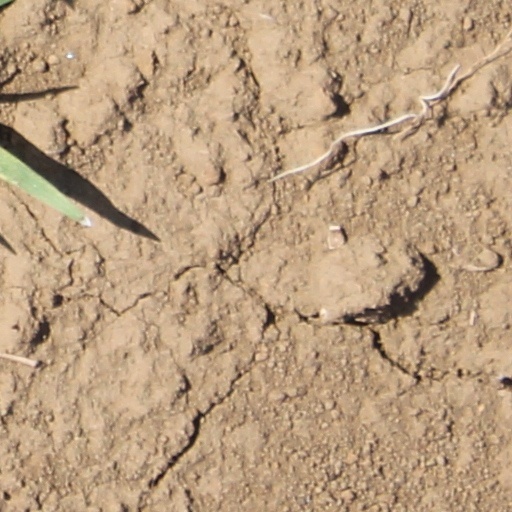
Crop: wheat